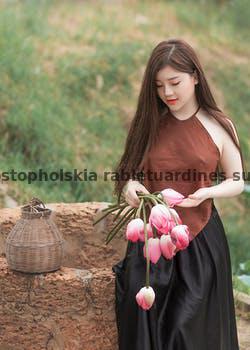
Label: Watermark